Joachim Gutkeled

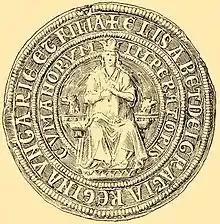
The seal of Queen Elizabeth the Cuman, Joachim Gutkeled's brief political ally

Simultaneously with the Monoszlós' departure, Henry Kőszegi arrived to Hungary from his exile at Prague. In November 1272, he brutally assassinated Béla of Macsó, who, as he was the only capable male adult member of the Árpád dynasty, was in the path of every aspirant baronial groups, who fought for supreme power. It is plausible that Joachim also played a role in planning the assassination, as he heavily rejected Béla's pro-Bohemian orientation because of political and family reasons, and Henry Kőszegi avoided prosecution due to Joachim' intervention. Immediately after the assassination, Joachim Gutkeled made an alliance with Henry Kőszegi and the Geregye brothers, forming one of the two main baronial groups, while the other one was dominated by the Csák and Monoszló clans. According to Tamás Kádár, the alliance of Joachim and Henry was a "political coalition of two common criminals". Andor Kiss-Komjáthy described their relationship as a "political symbiosis of equal parties". While Joachim exerted his influence over the royal court in the heart of the realm, his ally Henry built up the hinterland on the outskirts of the kingdom and also defended Joachim's territory. Joachim elevated into the dignity of Master of the treasury in November 1272, thus supervised the country's finances. Beside that, he also became "ispán" of Pilis County. The latter position, as Pilis was a queenly estate, also confirms the strong relationship of trust between Elizabeth and Joachim, in addition to the fact it laid in the "medium regni", the centre part of the kingdom. Initially, Henry and Joachim were affiliated with Queen Elizabeth against the late Stephen's supporters (especially the Csáks), but, soon, Joachim Gutkeled betrayed his patron and they expelled the queen mother and her courtiers from power and her regency remained only nominal during the whole minority of Ladislaus IV. Joachim's growing influence over the royal council were reflected by three royal charters, which were issued in the name of the young monarch throughout in the period from 1272 to 1274. The first document (November 1272), a royal donation to castellan Bachaler, does not identify Joachim's name as a kidnapper and describes that Ladislaus was abdicated "because of the resentment of some of his [Stephen's] barons". The second document, issued in late 1273, interprets that Ladislaus was forced to retreat to Koprivnica because of "his enemies' deceits", and states in a falsified manner that the 10-year-old child voluntarily sought refuge in the castle. Interestingly, the beneficiary Job Csicseri participated in the failed siege of Koprivnica, further increasing the degree of contradiction. The third document, issued on 25 September 1274, i.e. days before the Battle of Föveny, Ladislaus donated privilege to Sebastian, "ispán" of Torna County, who "served faithfully [...] in the castle of Koprivnica, where we retreated before [the wrath of] our dearest father".